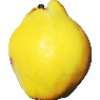
Label: quince